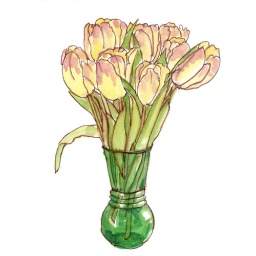
Mom's parrot tulips in vintage green glass